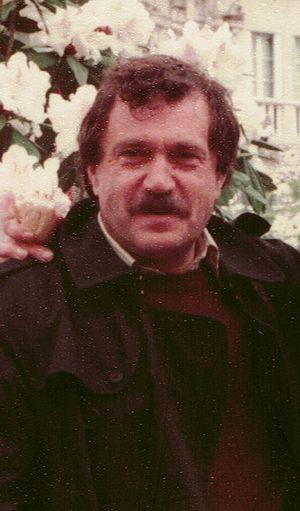
Vassili Pavlovitch Axionov est un médecin, écrivain et scénariste russe né le 20 août 1932 à Kazan et mort le 6 juillet 2009 à Moscou.